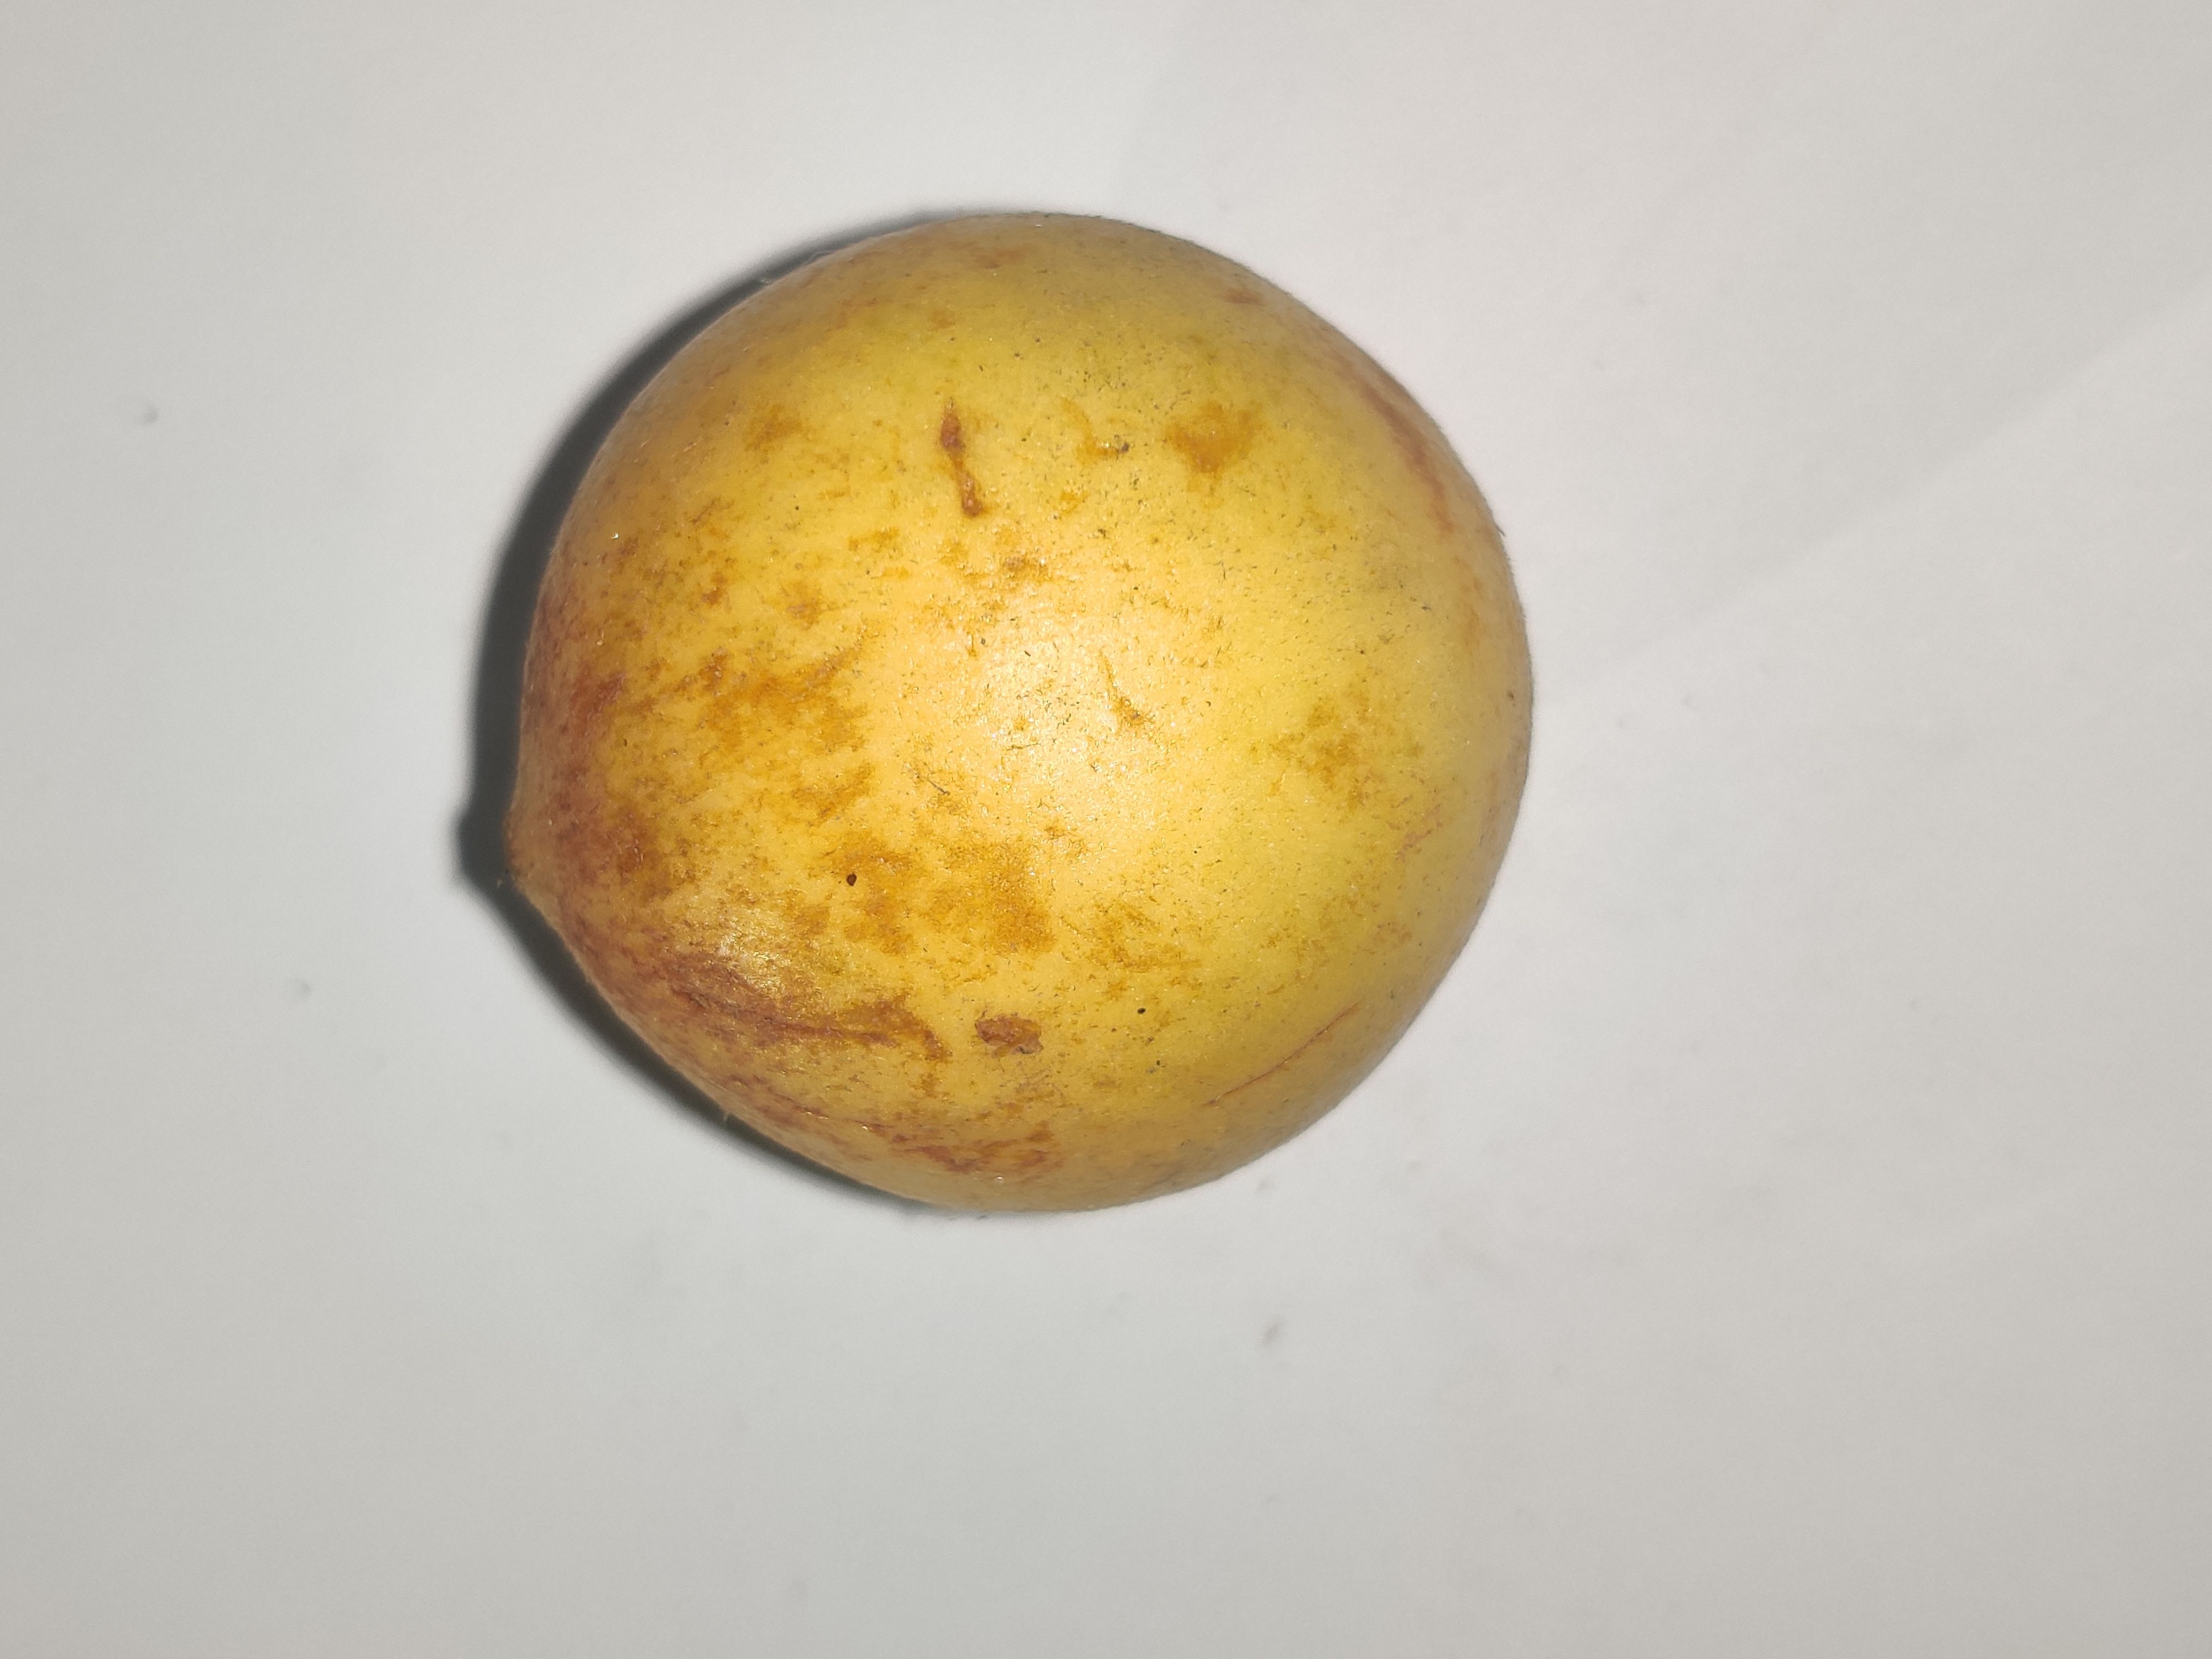
Fruit: burmese-grape
Grade: 1st-grade